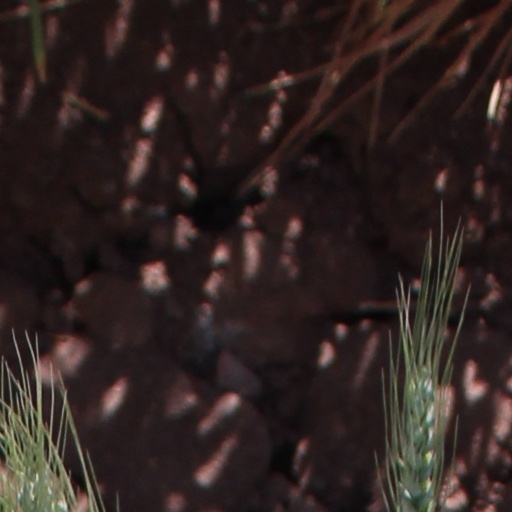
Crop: wheat